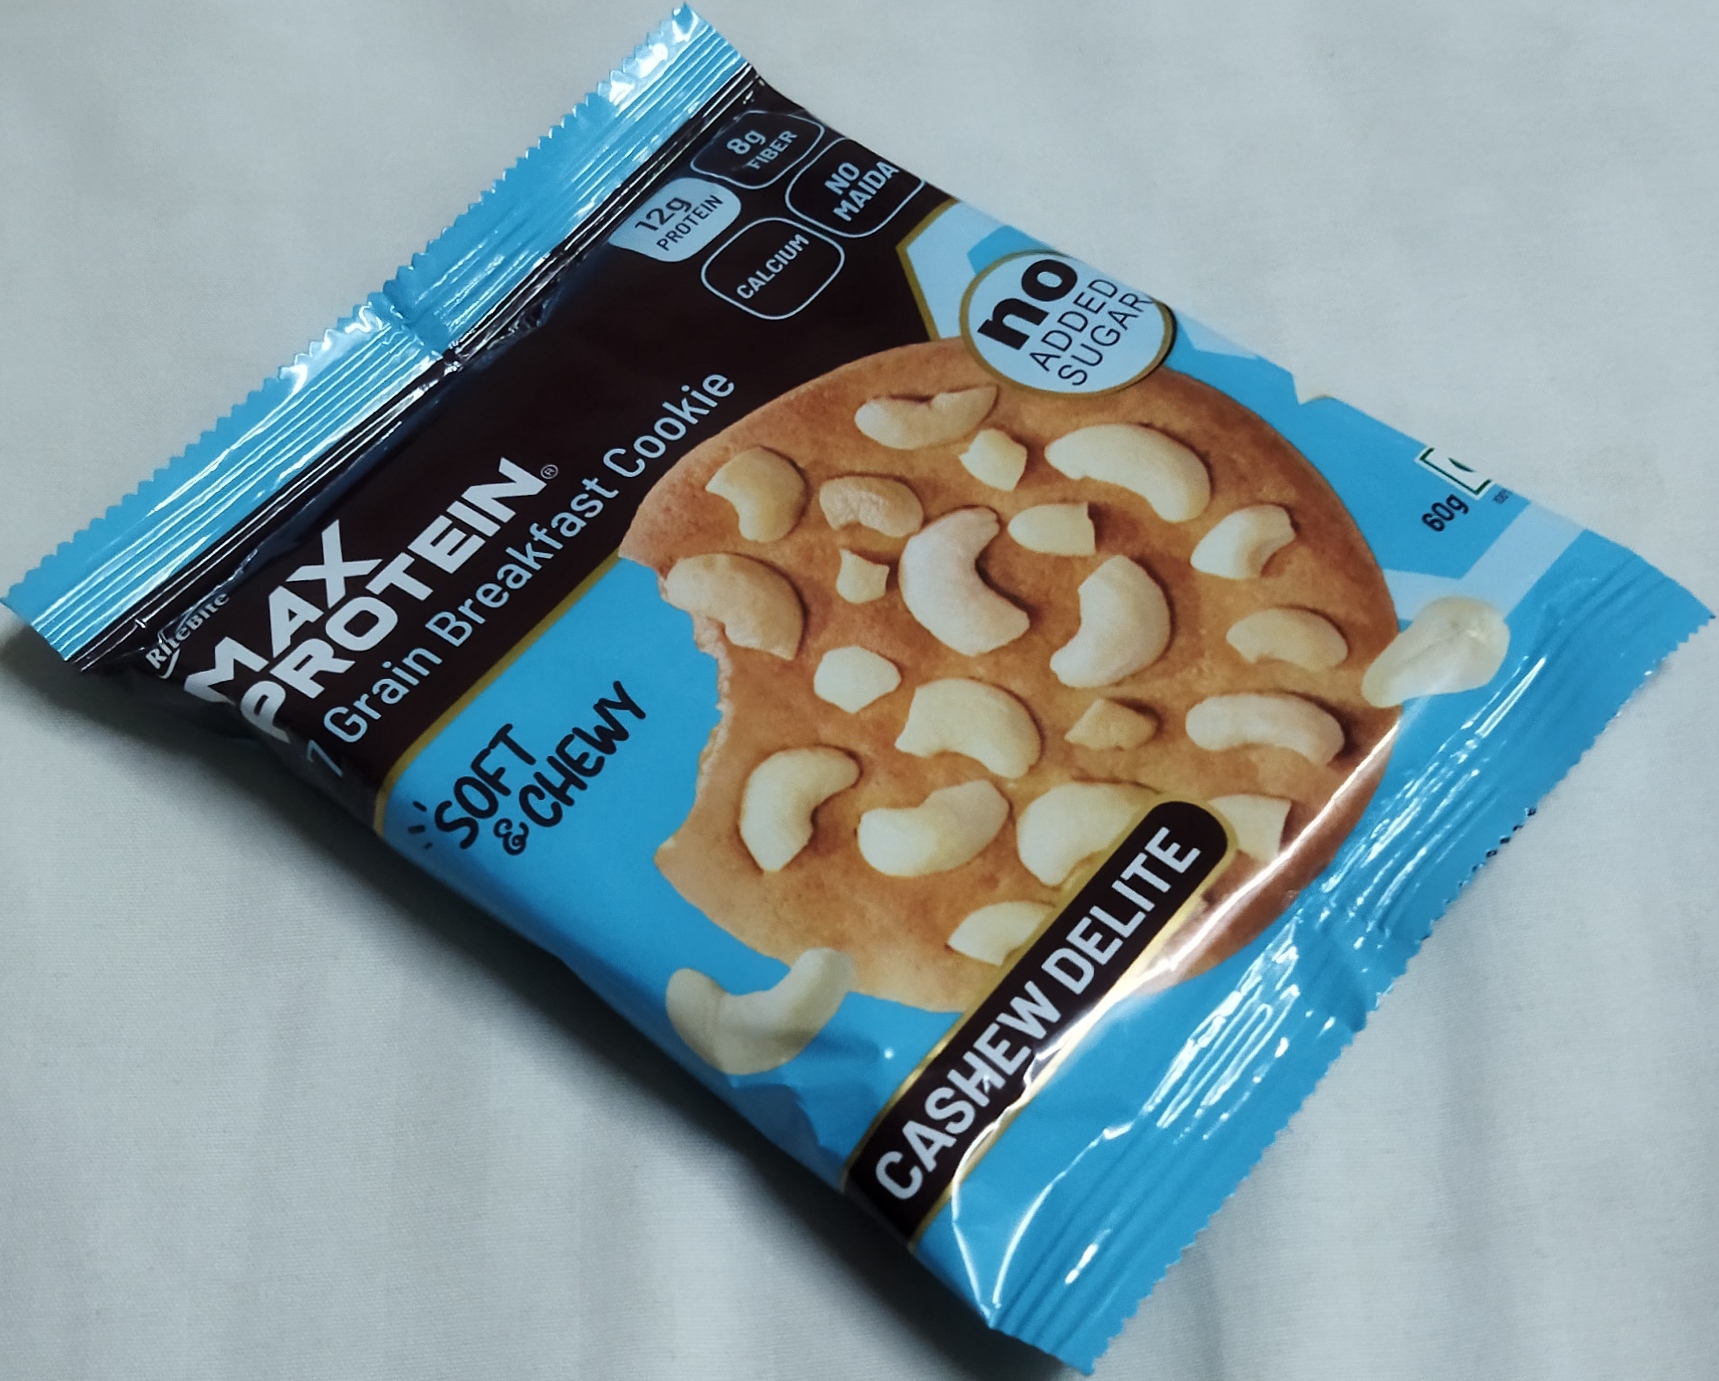
Label: plastics